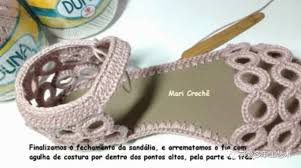
Waste category: shoes